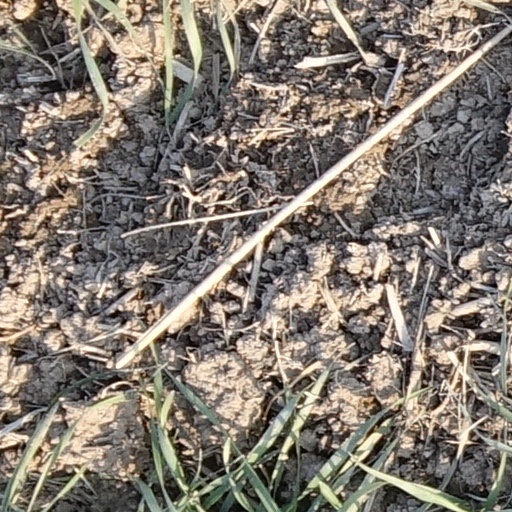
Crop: wheat